Threshold issues in Singapore administrative law

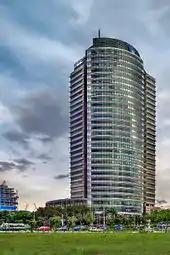
JTC Summit, the headquarters of JTC Corporation which was formerly known as the Jurong Town Corporation. A 2011 case of the High Court against the JTC held that both the source and nature tests apply in Singapore to determine if a body's decision is amenable to judicial review.

In "UDL Marine (Singapore) Pte. Ltd. v. Jurong Town Corp." (2011), "Lai Swee Lin Linda" was acknowledged to be the leading authority in Singapore on determining the amenability to judicial review. The High Court said that both the source test and nature test applied in Singapore. In the case, the Jurong Town Corporation ("JTC") had leased land to UDL Marine and had declined to renew the lease after its term expired. UDL Marine challenged this decision. The Court held that even though the Jurong Town Corporation Act conferred on JTC the power to lease land, it did not prescribe the terms on which JTC could lease land and the considerations to be taken into account. JTC's exercise of power to lease land was a private act as it "was not something a private individual would not be capable of doing". The Court added that even though there was an element of public interest, JTC's decisions had not been "sufficiently of a public nature". In granting and renewing leases, it had been acting just like a private landlord.